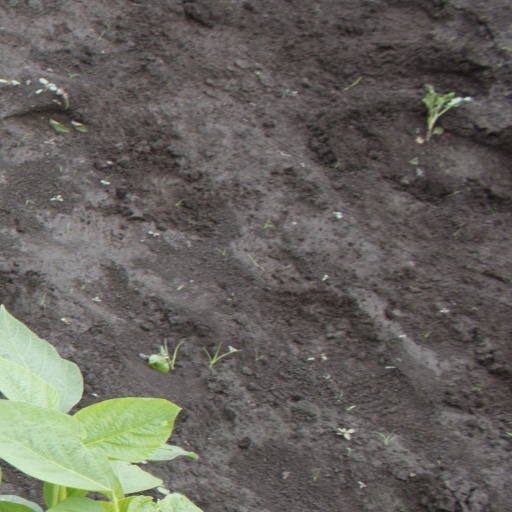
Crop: soybean